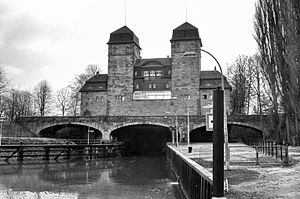
Minden / Billedgalleri
Minden er en by i den tyske delstat Nordrhein-Westfalen. Den er hovedbyen i kreis Minden-Lübbecke.